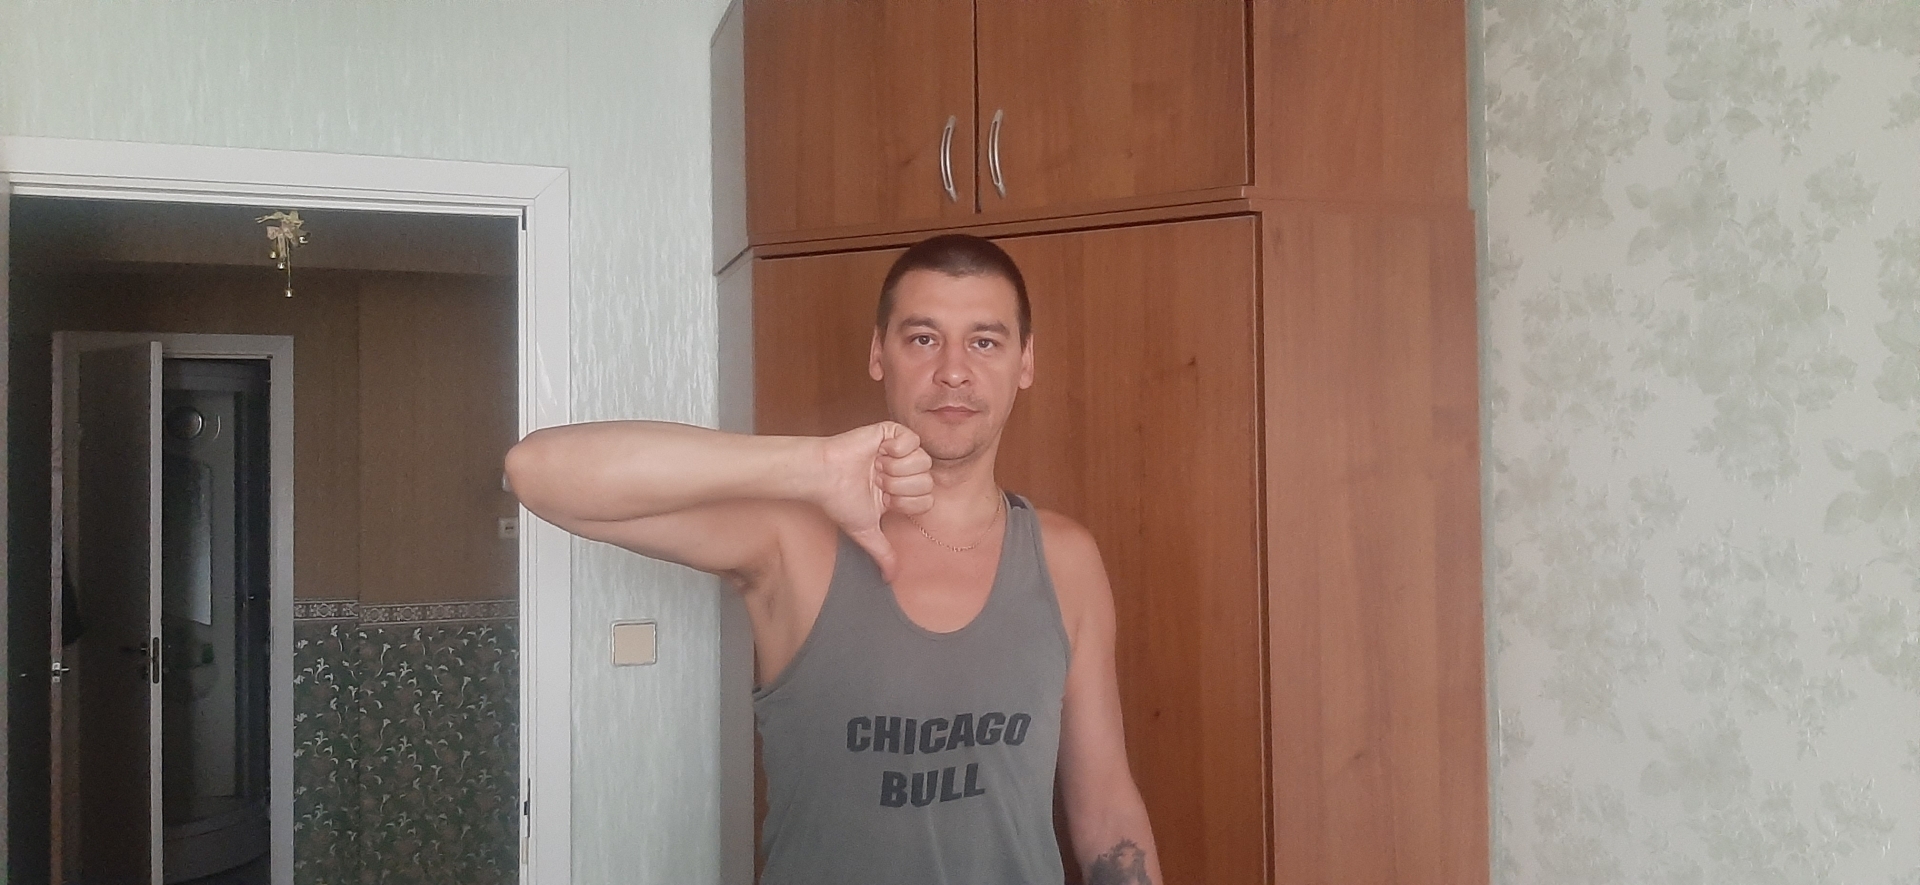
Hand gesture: dislike